Nymphaeaceae

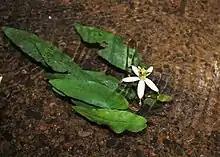
Flowering "Barclaya longifolia" specimen, Thailand

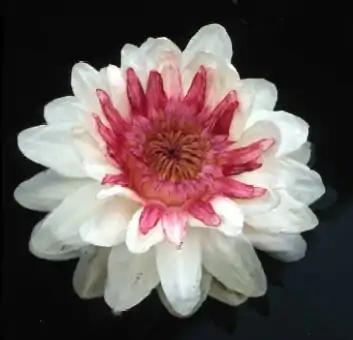
Flower of "Victoria cruziana", Santa Cruz water lily

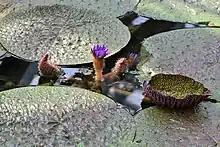
Flowering "Euryale ferox" specimen cultivated in the Botanischer Garten Berlin-Dahlem, Germany

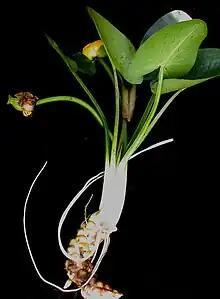
Flowering and fruiting "Nuphar variegata" specimen

Nymphaeaceae is a family of flowering plants, commonly called water lilies. They live as rhizomatous aquatic herbs in temperate and tropical climates around the world. The family contains five genera with about 70 known species. Water lilies are rooted in soil in bodies of water, with leaves and flowers floating on or rising from the surface. Leaves are oval and heart-shaped in "Barclaya". Leaves are round, with a radial notch in "Nymphaea" and "Nuphar", but fully circular in "Victoria" and "Euryale".